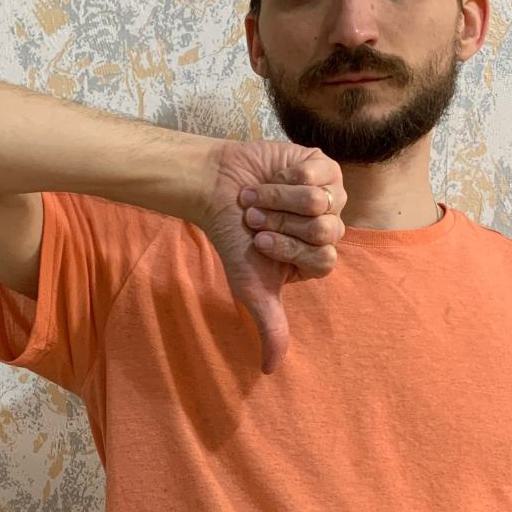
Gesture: dislike